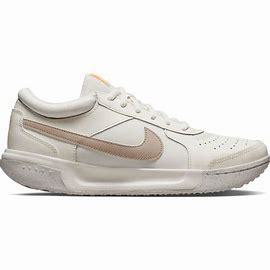
Brand: Nike
Model: Court Zoom Lite 3